Kazimieras Simonavičius University

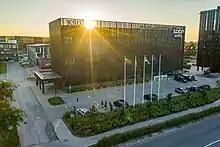
Vilnius campus of the Kazimieras Simonavičius University

Kazimieras Simonavičius University (previously: "Vilnius Academy of Business Law (VABL)") is a private, state-accredited research university in Vilnius, Lithuania. The Ministry of Education and Science of the Republic of Lithuania licensed the former Vilnius Academy of Business Law on August 26, 2003. Teaching started in 2004. In 2012, the university changed its name to honour Kazimierz Siemienowicz (ca. 1600–1651), a military engineer, artillery specialist, and pioneer of rocketry.